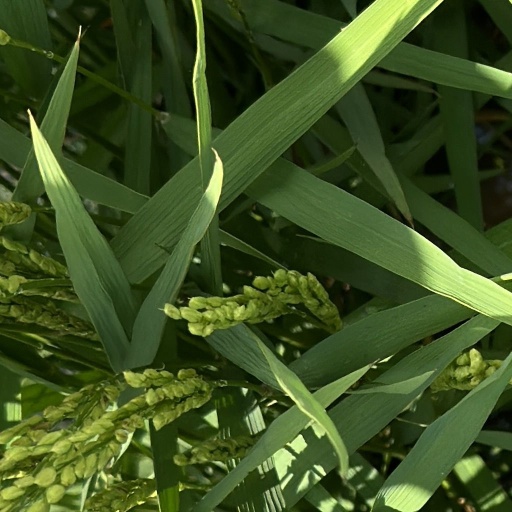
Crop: rice